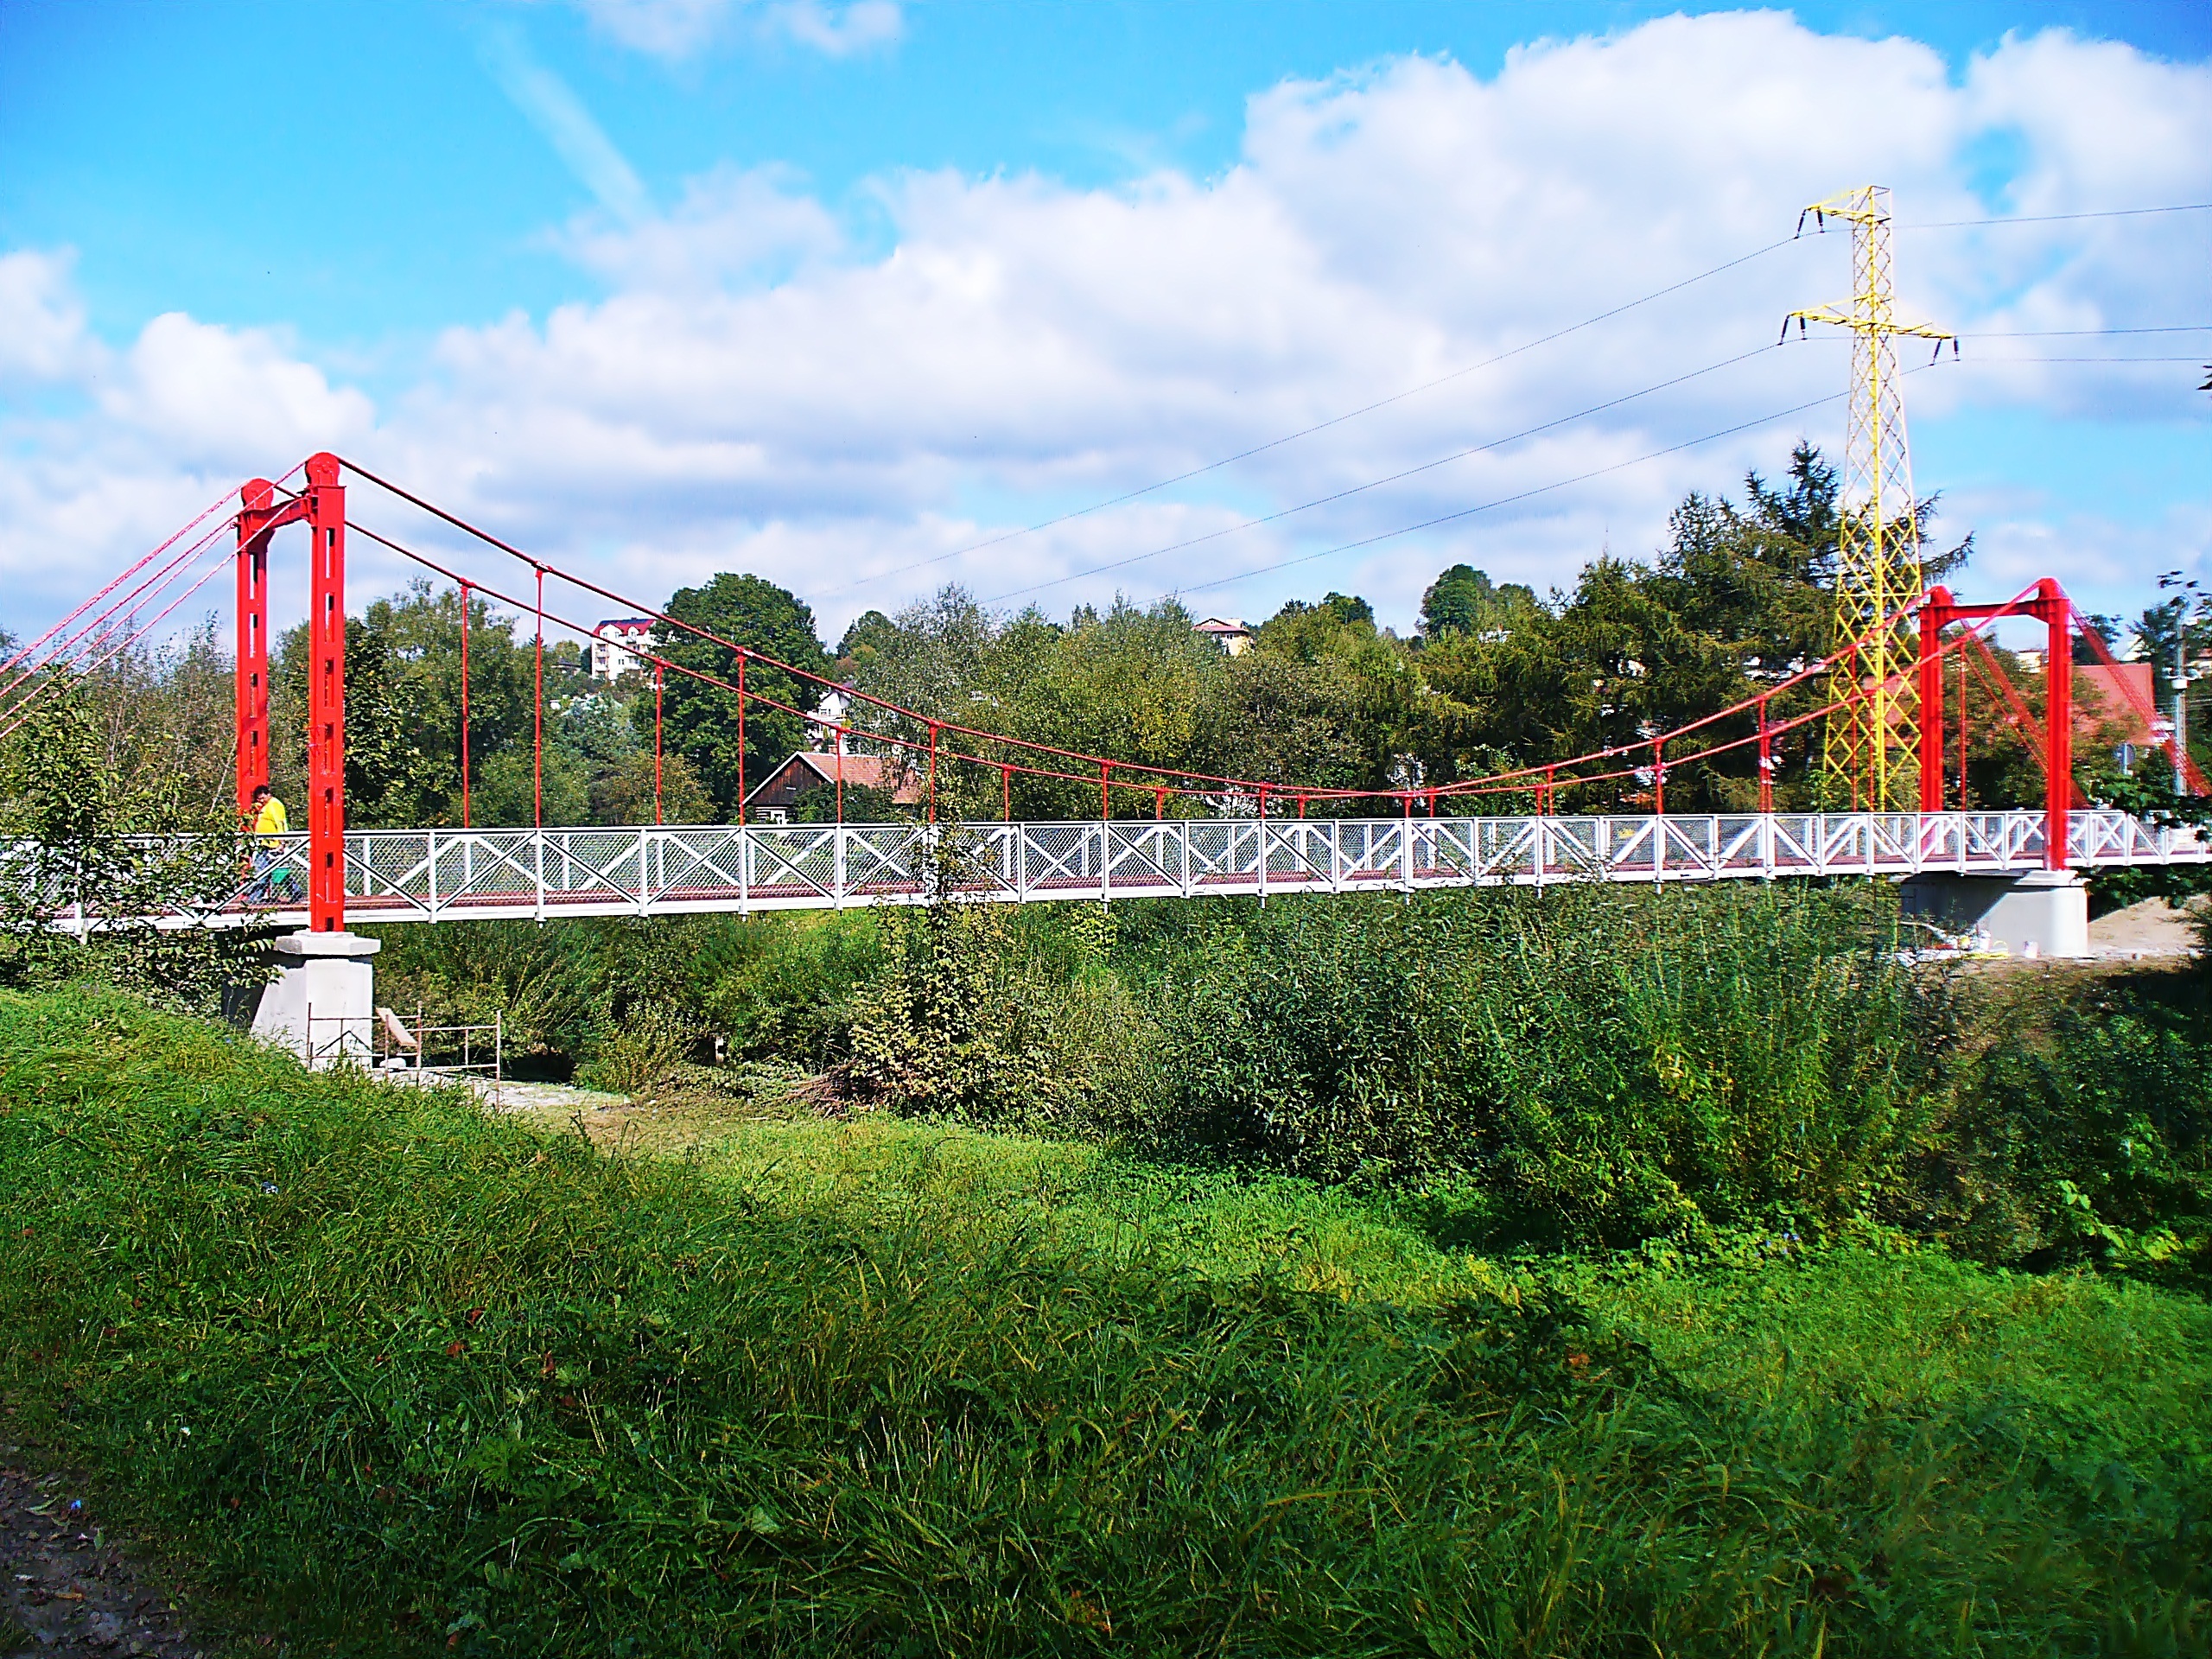
architecture, bridge, flower, crossing, view, building, river, park, metal, landmark, waterway, project, wires, way, the design of the, fence bay, execution, steel frame